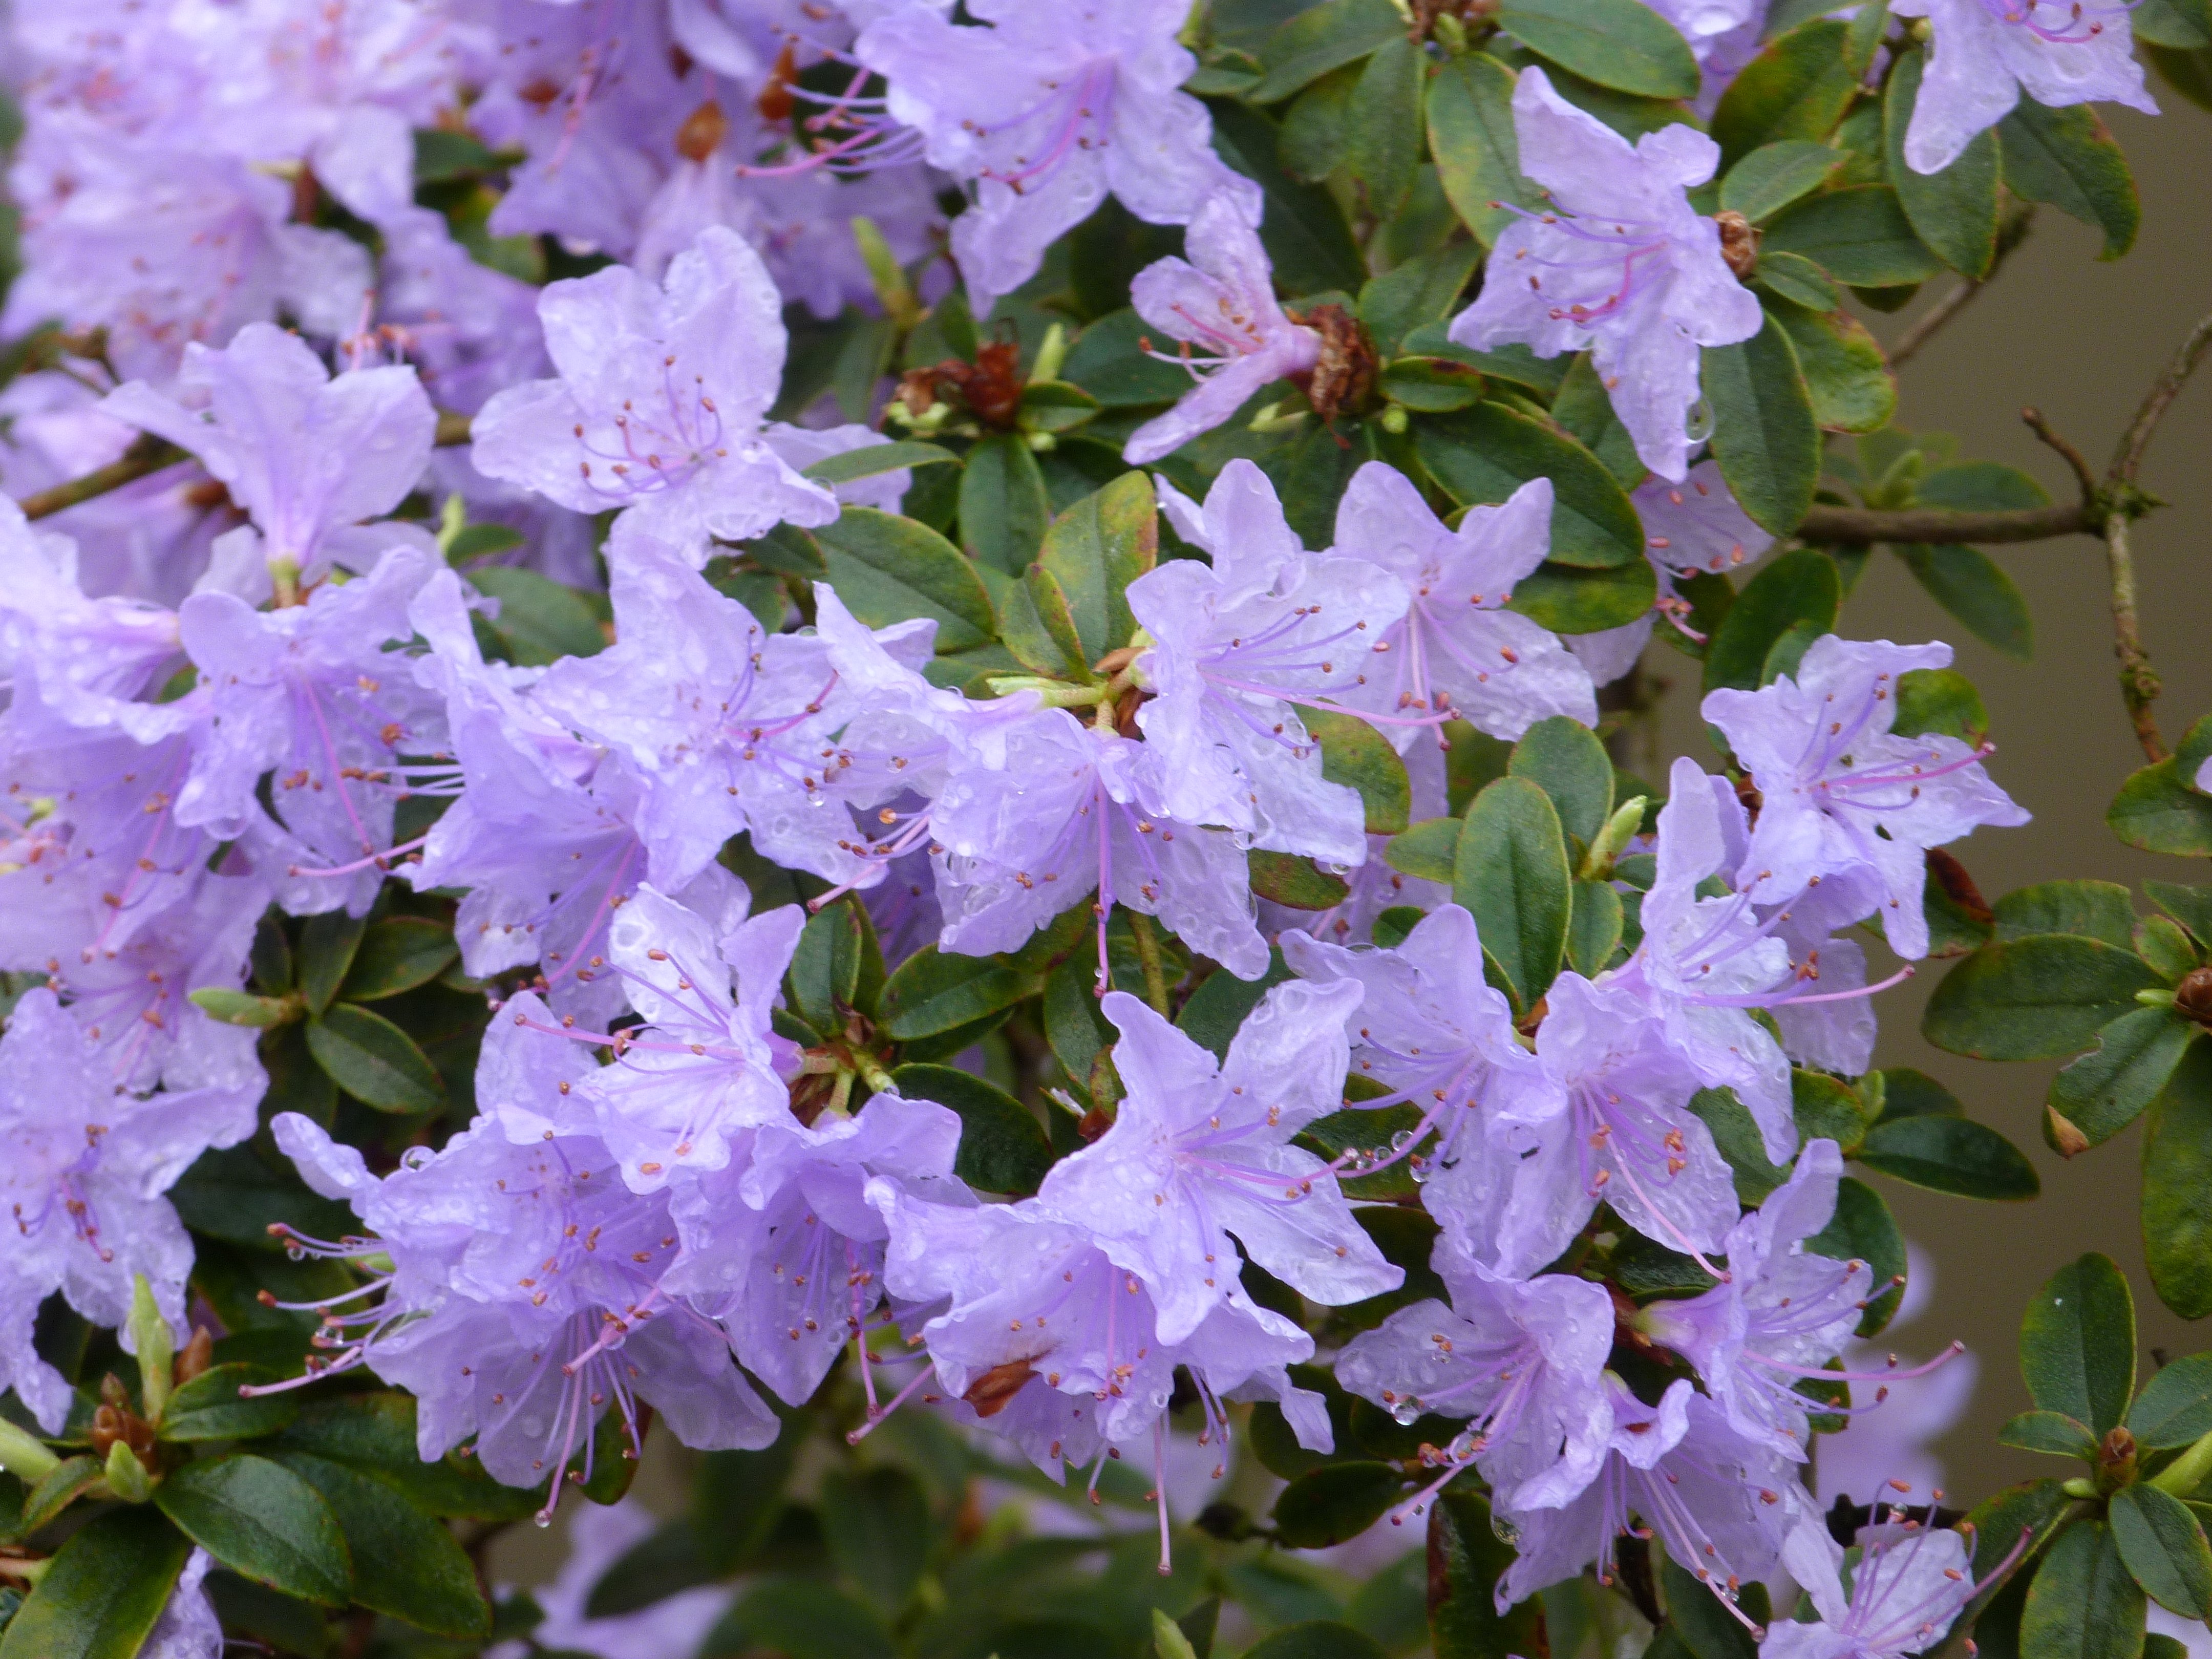
plant, flower, bush, herb, botany, blue, flora, shrub, rhododendron, azalea, flowering plant, bellflower family, annual plant, woody plant, land plant